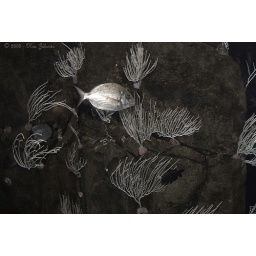
Silver fish in silver coral (true colours, no B&W)